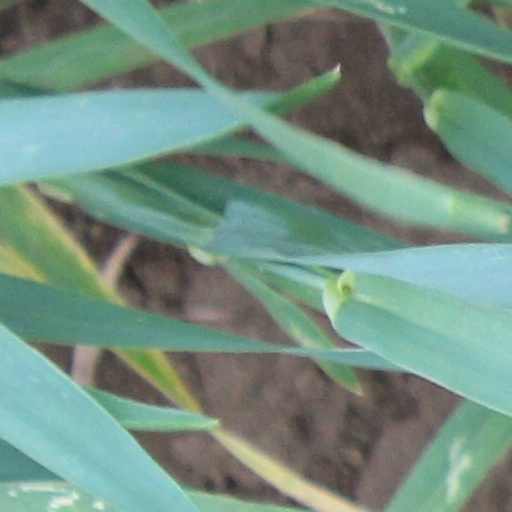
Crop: wheat